Killing England

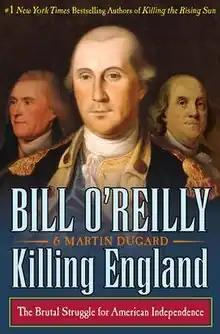

Killing England: The Brutal Struggle for Independence is a book written by Bill O'Reilly and Martin Dugard about the American Revolution. It is the seventh book in the "Killing" series, following "Killing Lincoln", "Killing Kennedy", "Killing Jesus", "Killing Patton", "Killing Reagan", and "Killing the Rising Sun". The book was released on September 19, 2017.